Michael Healy (artist)

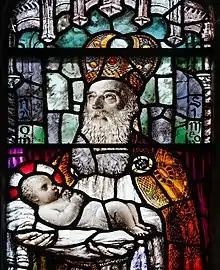
Detail of the "Simeon" window in St Brendan's Cathedral, Loughrea

The official start of Michael Healy's stained glass career coincided with the opening of An Túr Gloine in January 1903, and for the first two years he executed, or assisted in the execution of, a total of thirteen stained glass windows; in the case of the majority of these he assisted in the painting (often working alongside Catherine O'Brien) of windows which had been designed by Sarah Purser, Alfred E. Child, or Beatrice Elvery. The first two windows designed and painted entirely by Healy, "Simeon" (1904) and "St John" (1904), demonstrate his finely honed drawing ability and his natural affinity for the craft that would ensure he would soon eclipse his teacher (Alfred E. Child) and his peers. By 1906 Healy had all but ceased to assist in the painting of windows by other artists at the studio and between that year and 1909 he designed fourteen windows himself. Initially he was only assigned small single-light windows but by 1907 he was entrusted with two small rose windows for the side chapels of St Brendan's Cathedral, Loughrea, County Galway (where his "Simeon" had already been installed, and which would ultimately become a showcase for some of his finest work), and by 1908 five of his six windows were two-light commissions. In 1909, having proved his worth, Healy was assigned a large four-light window for the Church of Ireland, Rathmines, Dublin. This significant window, which features three saints he had already painted in stained glass, can be seen as the culmination of his first six years as a maturing stained glass artist.